Rachel Dwyer

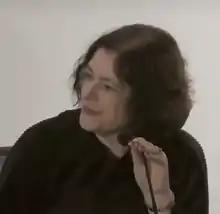
Prof Rachel Dwyer at SOAS

Rachel Dwyer is a professor of Indian Cultures and Cinema at SOAS, University of London.